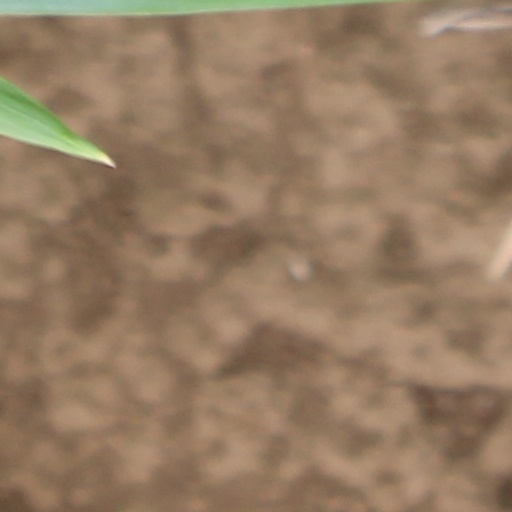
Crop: wheat